1991–1992 Georgian coup d'état

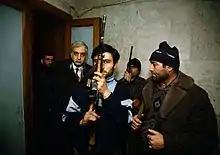
Gamsakhurdia and his guard in his bunker

The conflict intensifies on 23 December during a new direct assault against the Parliament, organized in the morning but rebuffed by the National Guard. During the day, the presidential plane is moved from one side of the Novo Alexeyevka Airport of Tbilisi to another, leading to rumors about a potential departure of Gamsakhurdia; these rumors are, however, denied by the government, which assures that the move is made for security purposes, while announcing a dubious advantage over opposition soldiers. The airport and TV and radio stations are temporarily closed. Russian TV, meanwhile, provides footage of vehicles armed with rocket launchers pointed at the Parliament building, before the beginning of a second attack against the structure, led by Tengiz Sigua himself, who predicts an imminent victory.